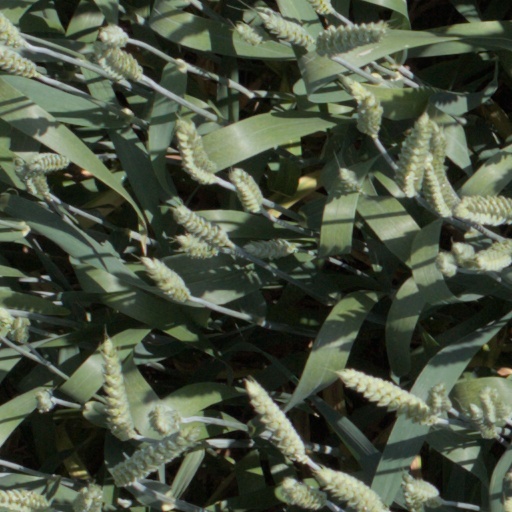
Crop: wheat